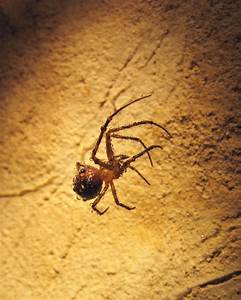
Label: ragno